USS Jason (AC-12)

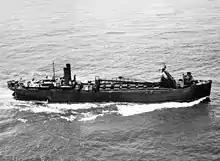
Ex-USS "Jason" in merchant service, 26 May 1943.

"Jason" departed Norfolk 25 October, fueled ships off Italy and France, and returned to Hampton Roads, Virginia, 18 December. Following further fueling duties during winter maneuvers in the Caribbean and Mexican waters in early 1914, she embarked refugees from Tuxpan, Mexico, in April and transported them to Louisiana. Later that year, "Jason" was once again involved in a humanitarian gesture as she sailed from New York 14 November, bearing Christmas gifts for the Mediterranean fleet and the people of Europe. The "Christmas Ship," as she was called, returned to Norfolk 15 March 1915.